Glynn Academy

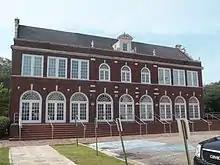
The Glynn Academy building in the Brunswick Old Town Historic District

The Annex Building was built in 1889. On August 19, 2005, the Annex Building was severely damaged as the result of a lightning strike but has since been remodeled. It is a contributing property to the Brunswick Old Town Historic District.